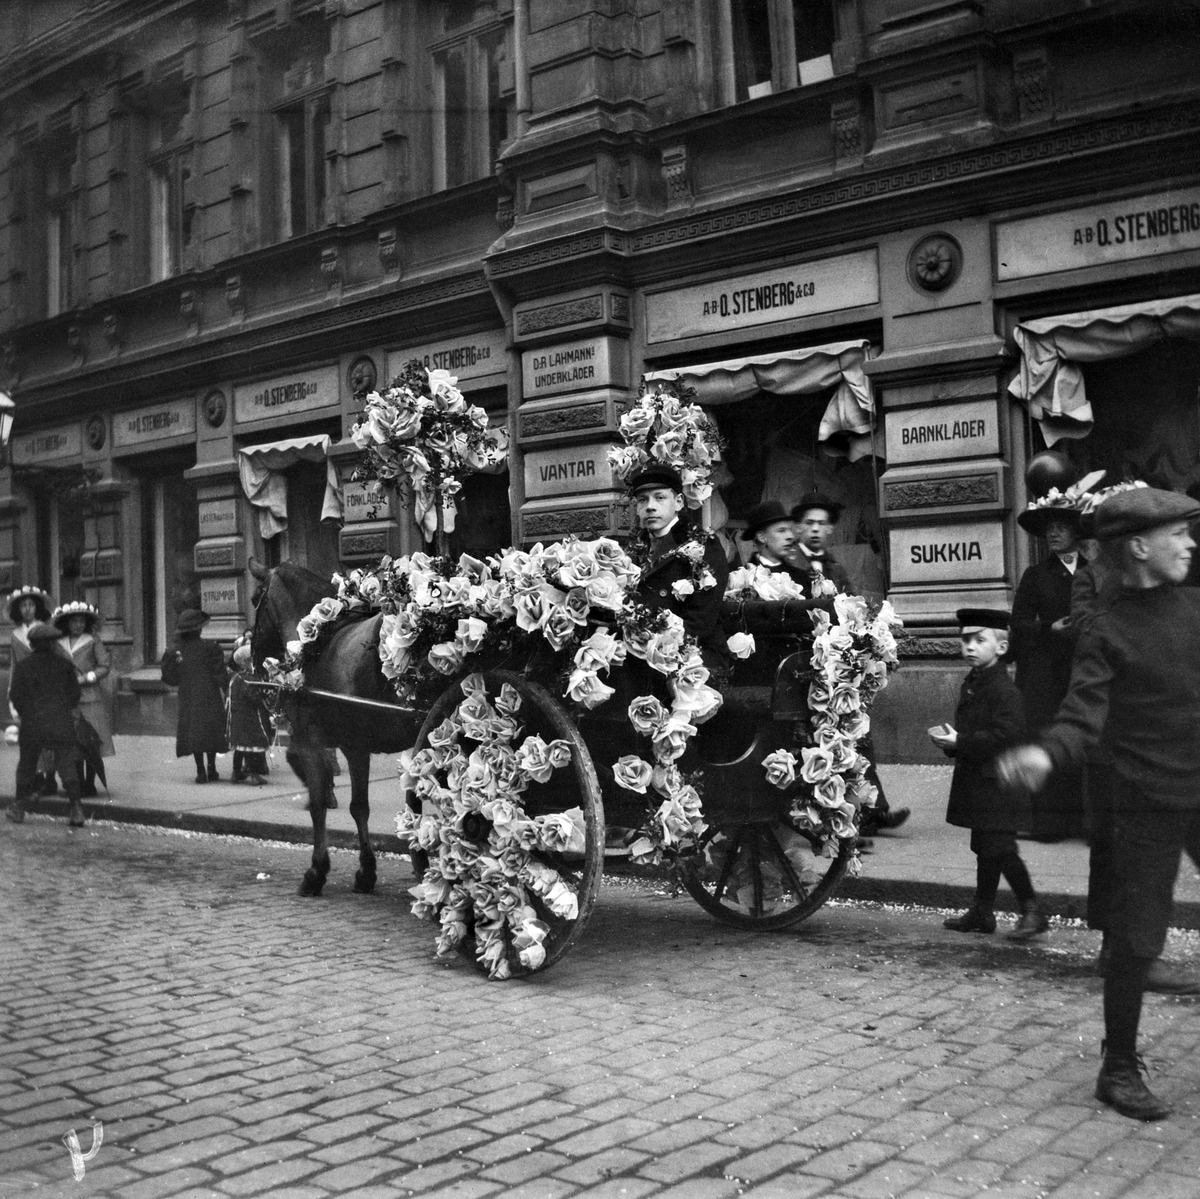
Kukitetut hevosajoneuvot Pohjois Esplanaadikadulla vappuna 1912
sisällön kuvaus: Kukitetut hevosajoneuvot Pohjois Esplanaadikadulla vappuna 1912. mustavalkoinen
Kuvaaja: Timiriasew, Ivan, valokuvaaja
Ajankohta: kuvausaika 01.05.1912
Paikka: Suomi, Uusimaa, Helsinki, Kaartinkaupunki Helsinki, Pohjoisesplanadi
Aiheet: vuotuisjuhlat vappu, hevosajoneuvot, kotieläimet hevonen, kukat tekokukat